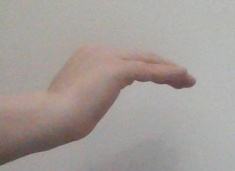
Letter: haa